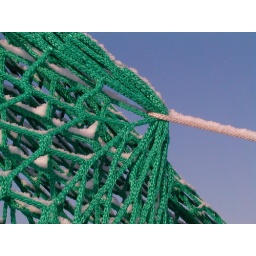
green net against a winter sky with snow